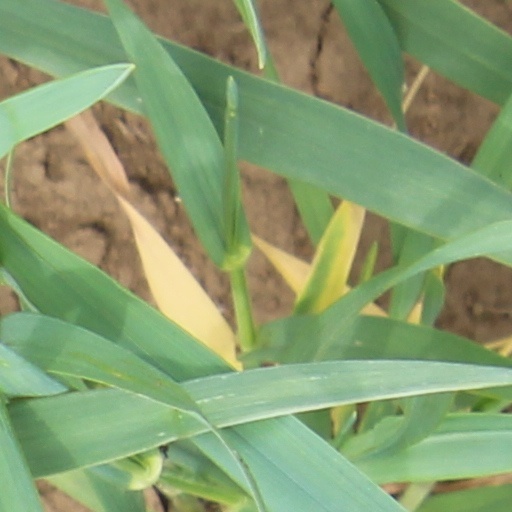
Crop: wheat